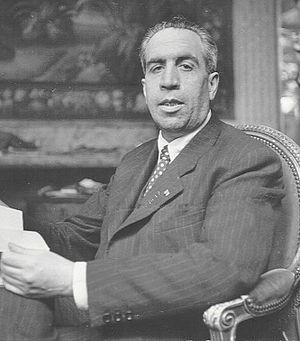
Rafael Sanchez-Guerra
Rafael Sánchez Guerra est un homme politique espagnol, journaliste et président du Real Madrid de 1935 à 1939.
L'Alliance Nationale des Forces Démocratiques est une organisation politique créée en octobre 1944, par divers partis politiques et syndicats espagnols qui avaient en commun la lutte active contre le régime Franquiste.